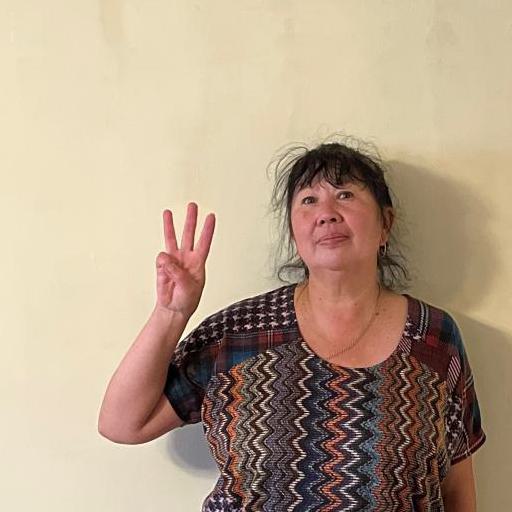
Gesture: three